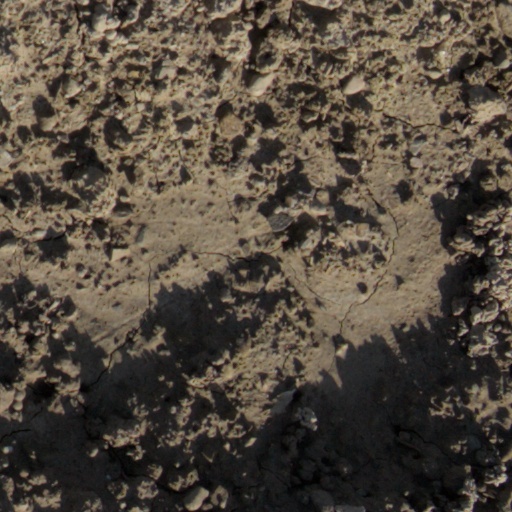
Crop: wheat